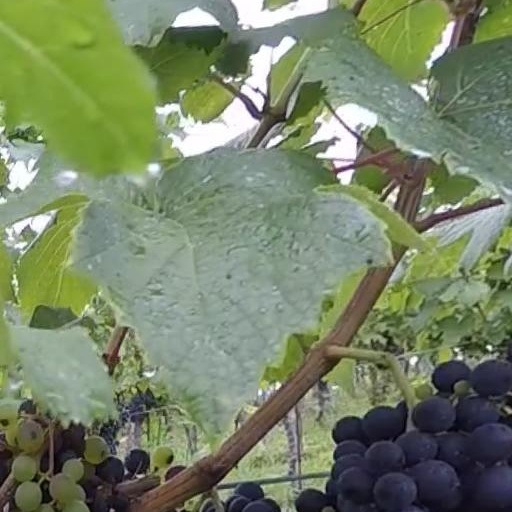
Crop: grape